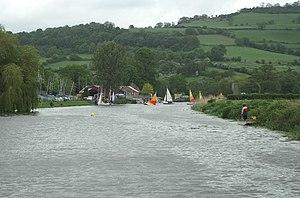
Le canal Kennet et Avon est une voie d'eau dans le sud de l'Angleterre d’une longueur totale de 140 km, composé de deux longueurs de rivière navigable reliées par un canal. Le nom est couramment utilisé pour désigner toute la longueur de la voie navigable et non pas uniquement la section centrale du canal. De Bristol à Bath, la voie navigable suit le cours naturel de la rivière Avon, avant que le canal ne la relie à la Kennet à Newbury, et de là à Reading sur la Tamise. En tout, la voie navigable compte plus de 100 écluses.